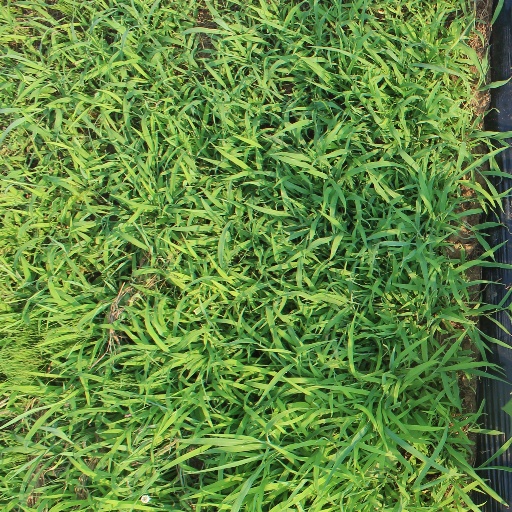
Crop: sorghum